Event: Nepal Earthquake
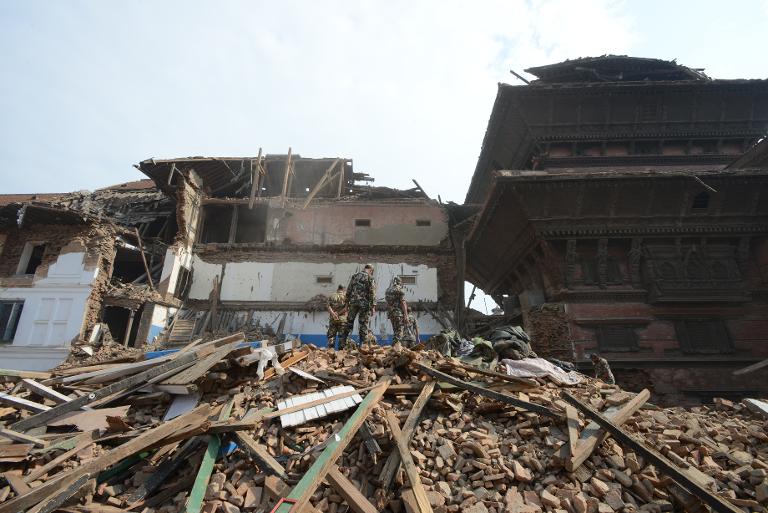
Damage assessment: damage